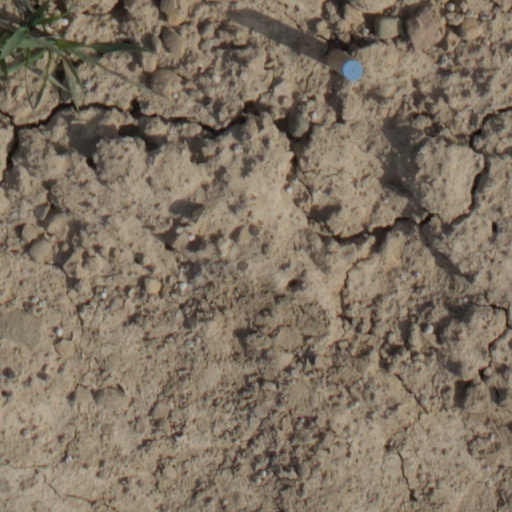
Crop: wheat